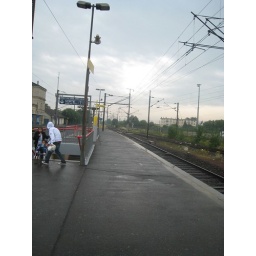
We took the train to Paris. Do not try to park a car in Paris!